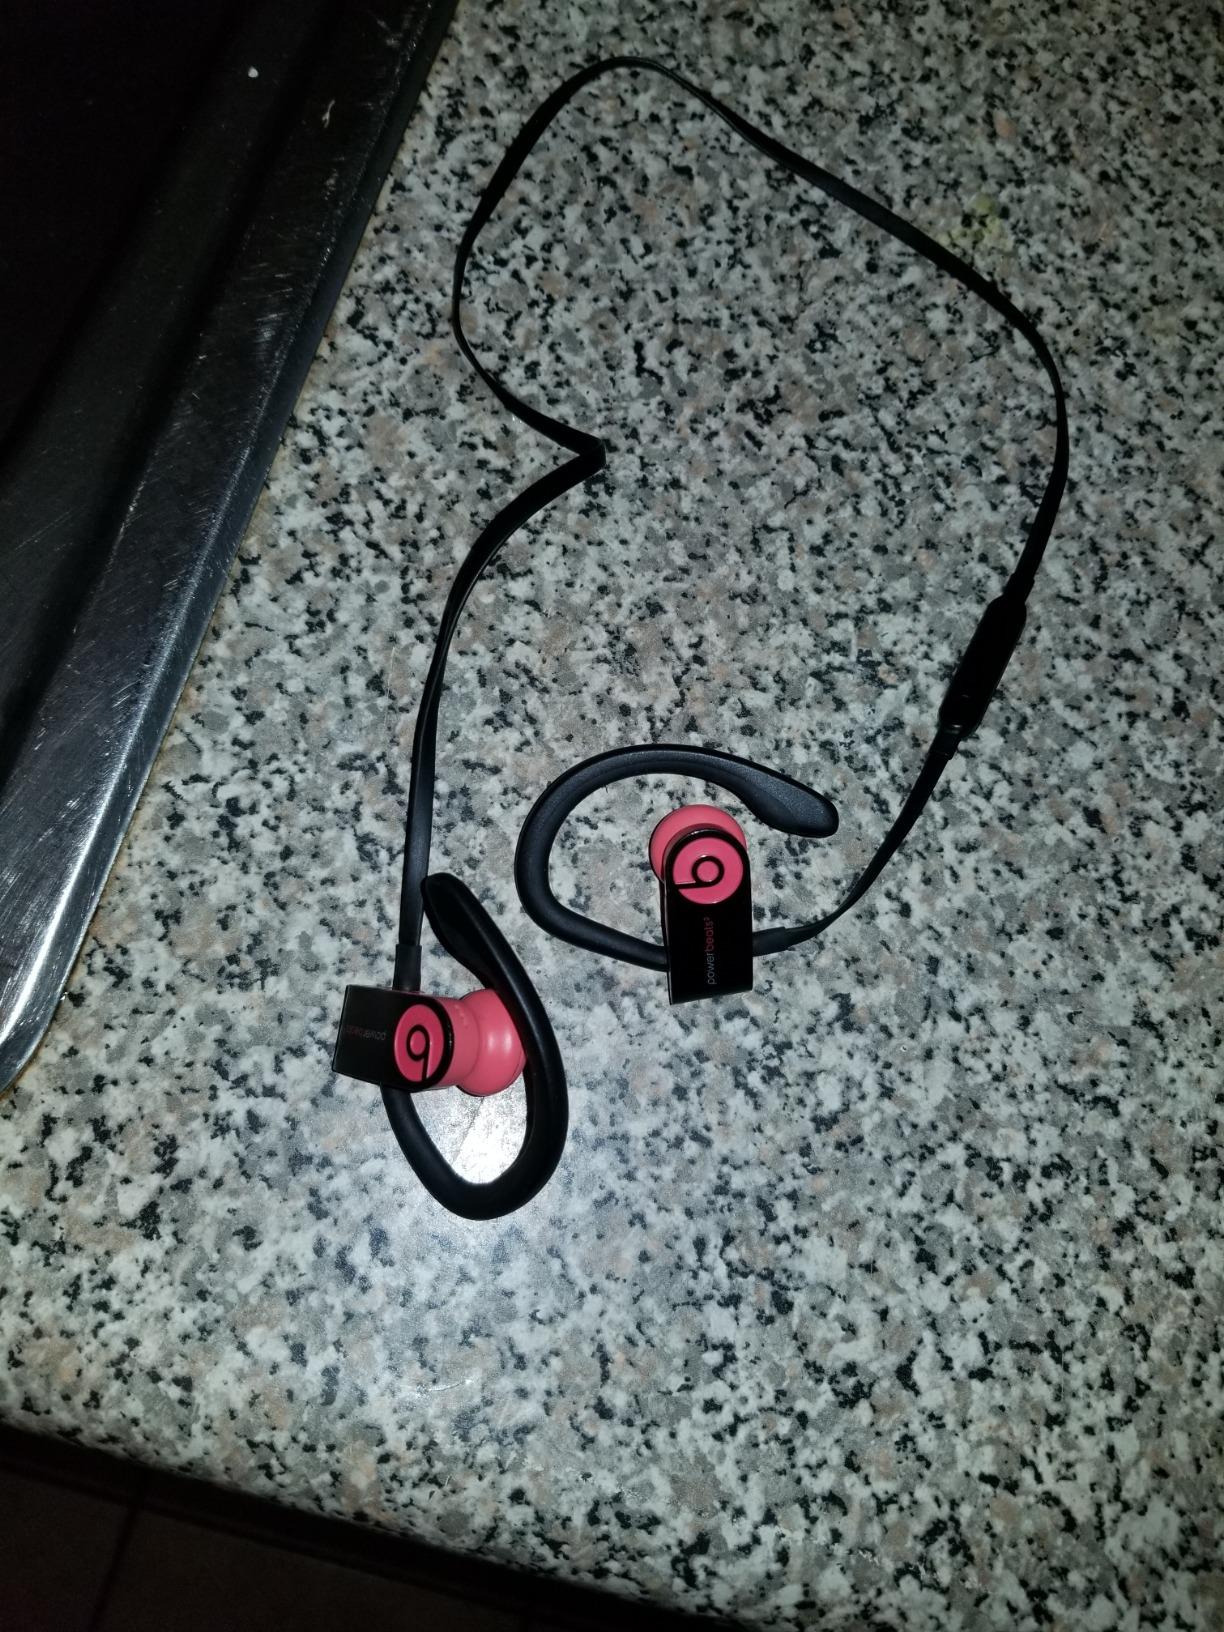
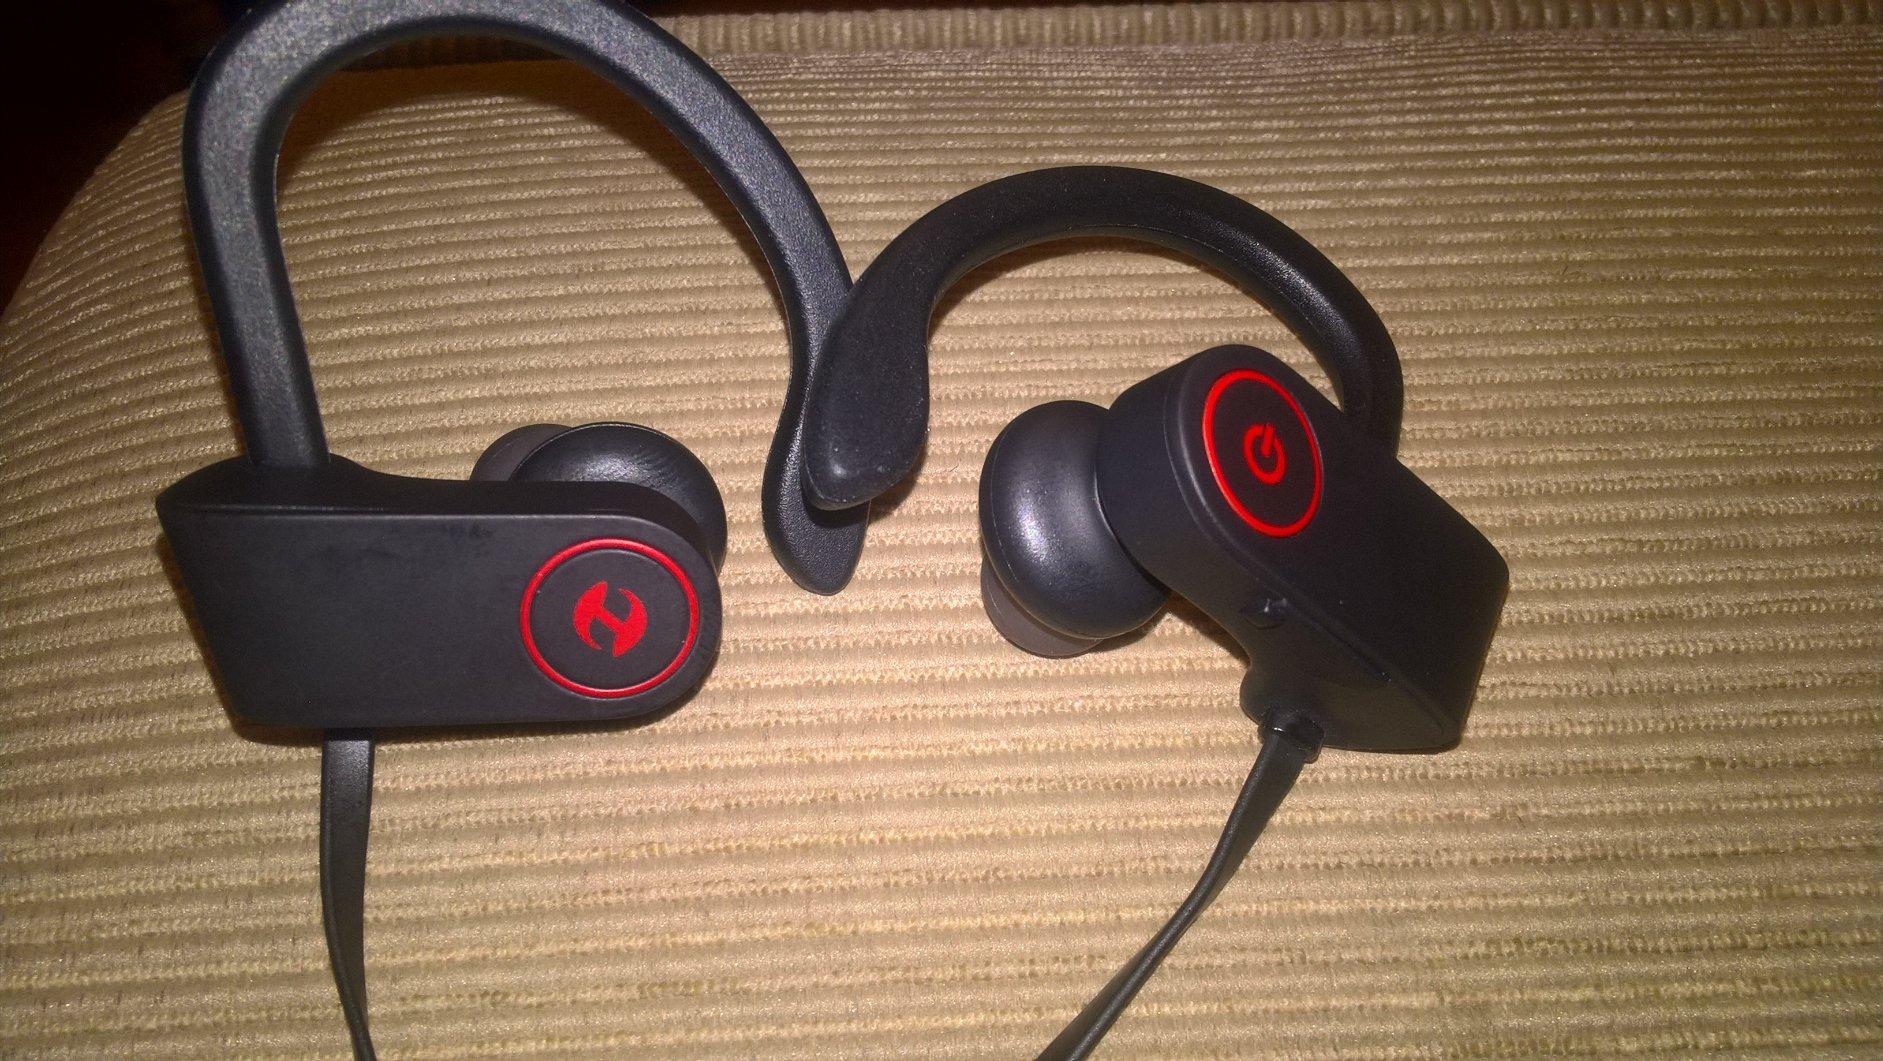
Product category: headphones
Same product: no